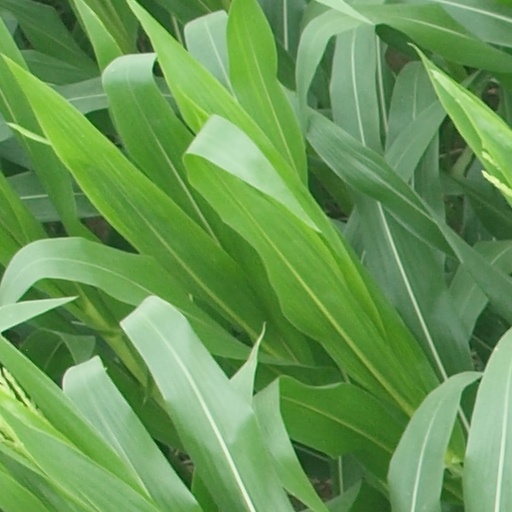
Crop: maize; corn